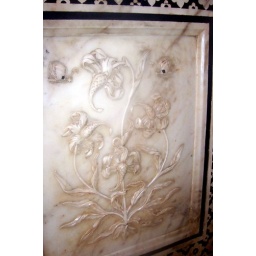
you can see glimpses of 7 animals in the flower